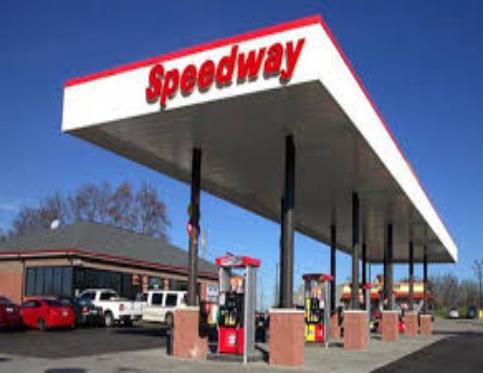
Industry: Transportation